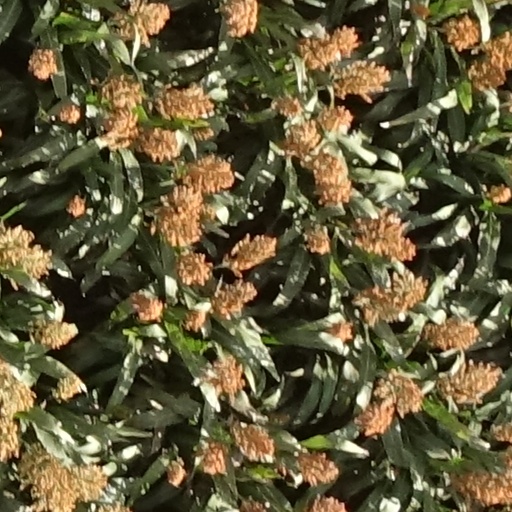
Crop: sorghum